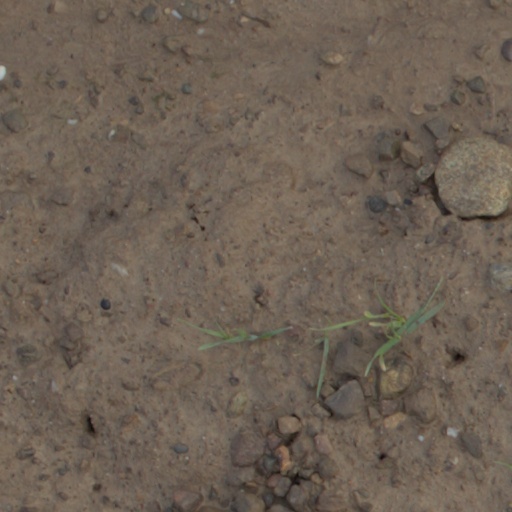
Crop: wheat